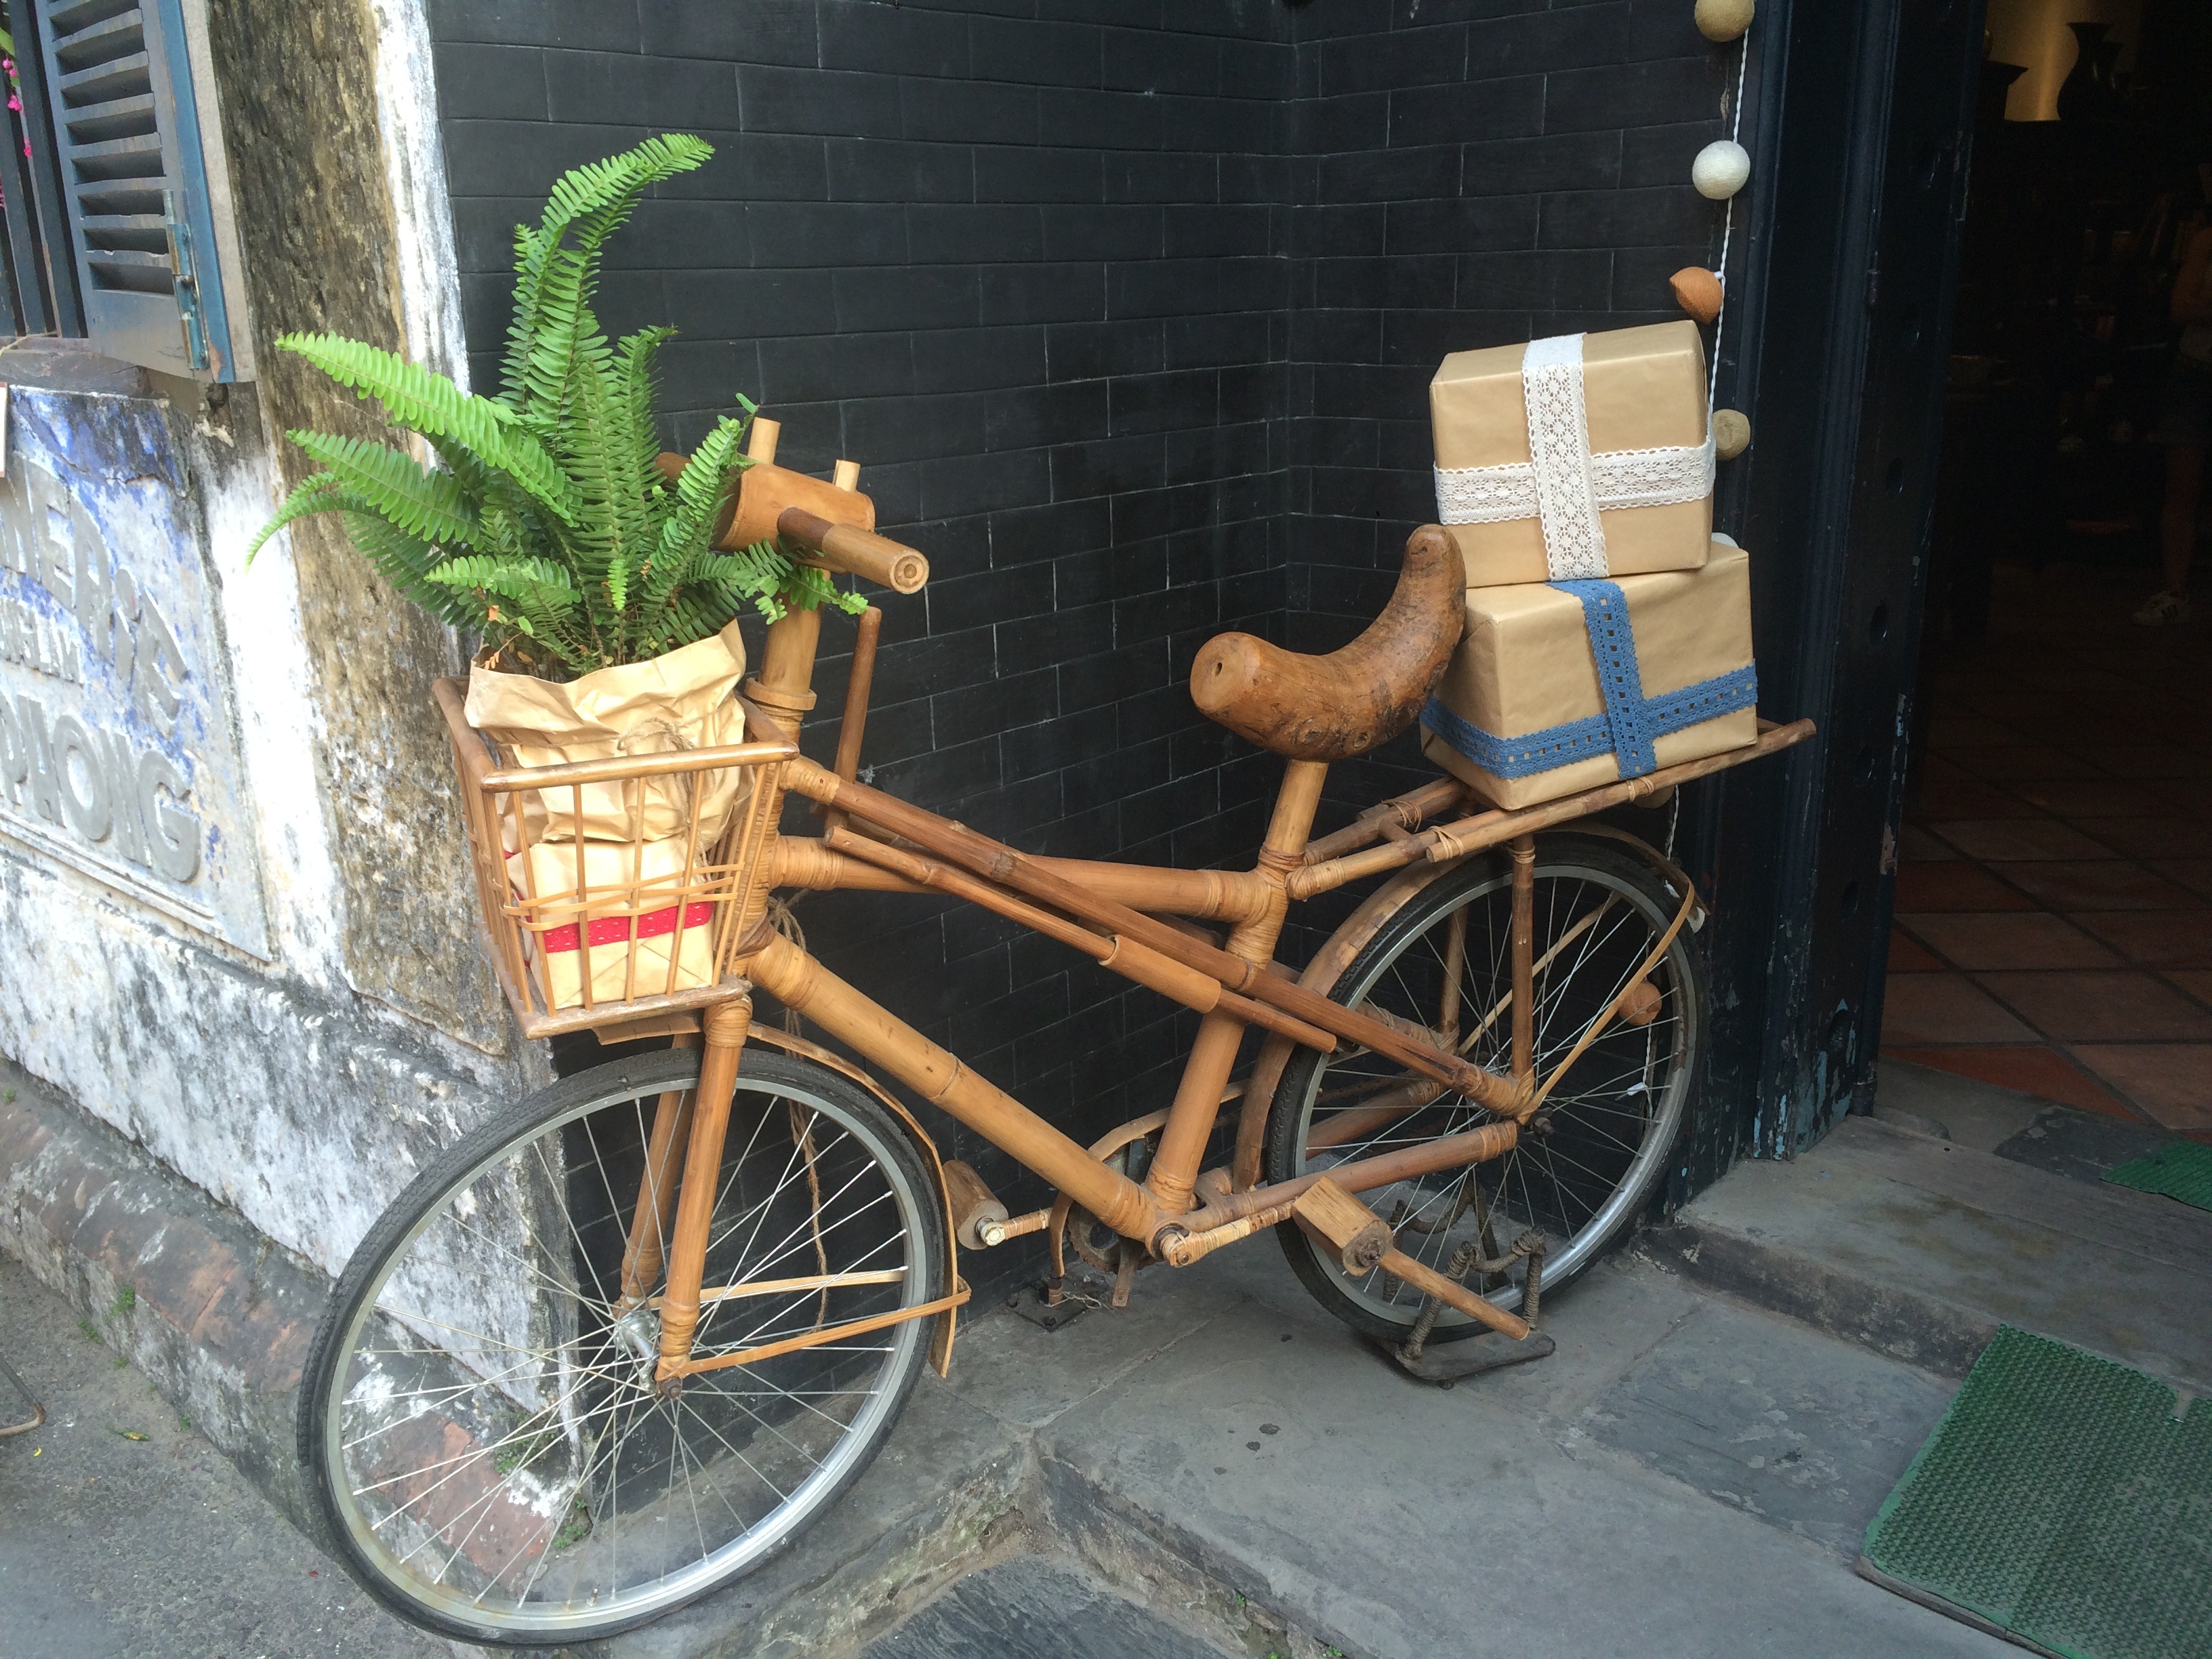
wheel, cart, bicycle, bike, vehicle, market, sports equipment, vietnam